St Thomas à Becket Church, Pensford

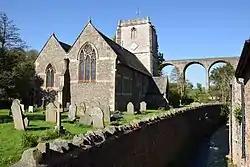

St Thomas à Becket Church in Pensford, Somerset southwest England, dates from the 14th century, active in 1341, although only the tower remains from that date, the rest of the church having been rebuilt in 1868 by Giles and Robinson Architects and the church was reconsecrated in 1869.